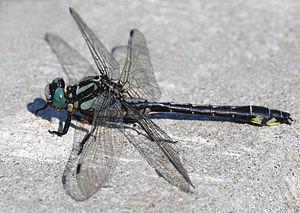
Cette liste recense les odonates répertoriés dans le canton de Genève par un ouvrage de 1996, complété par un ouvrage de 2012.